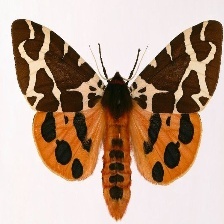
Species: BANDED TIGER MOTH